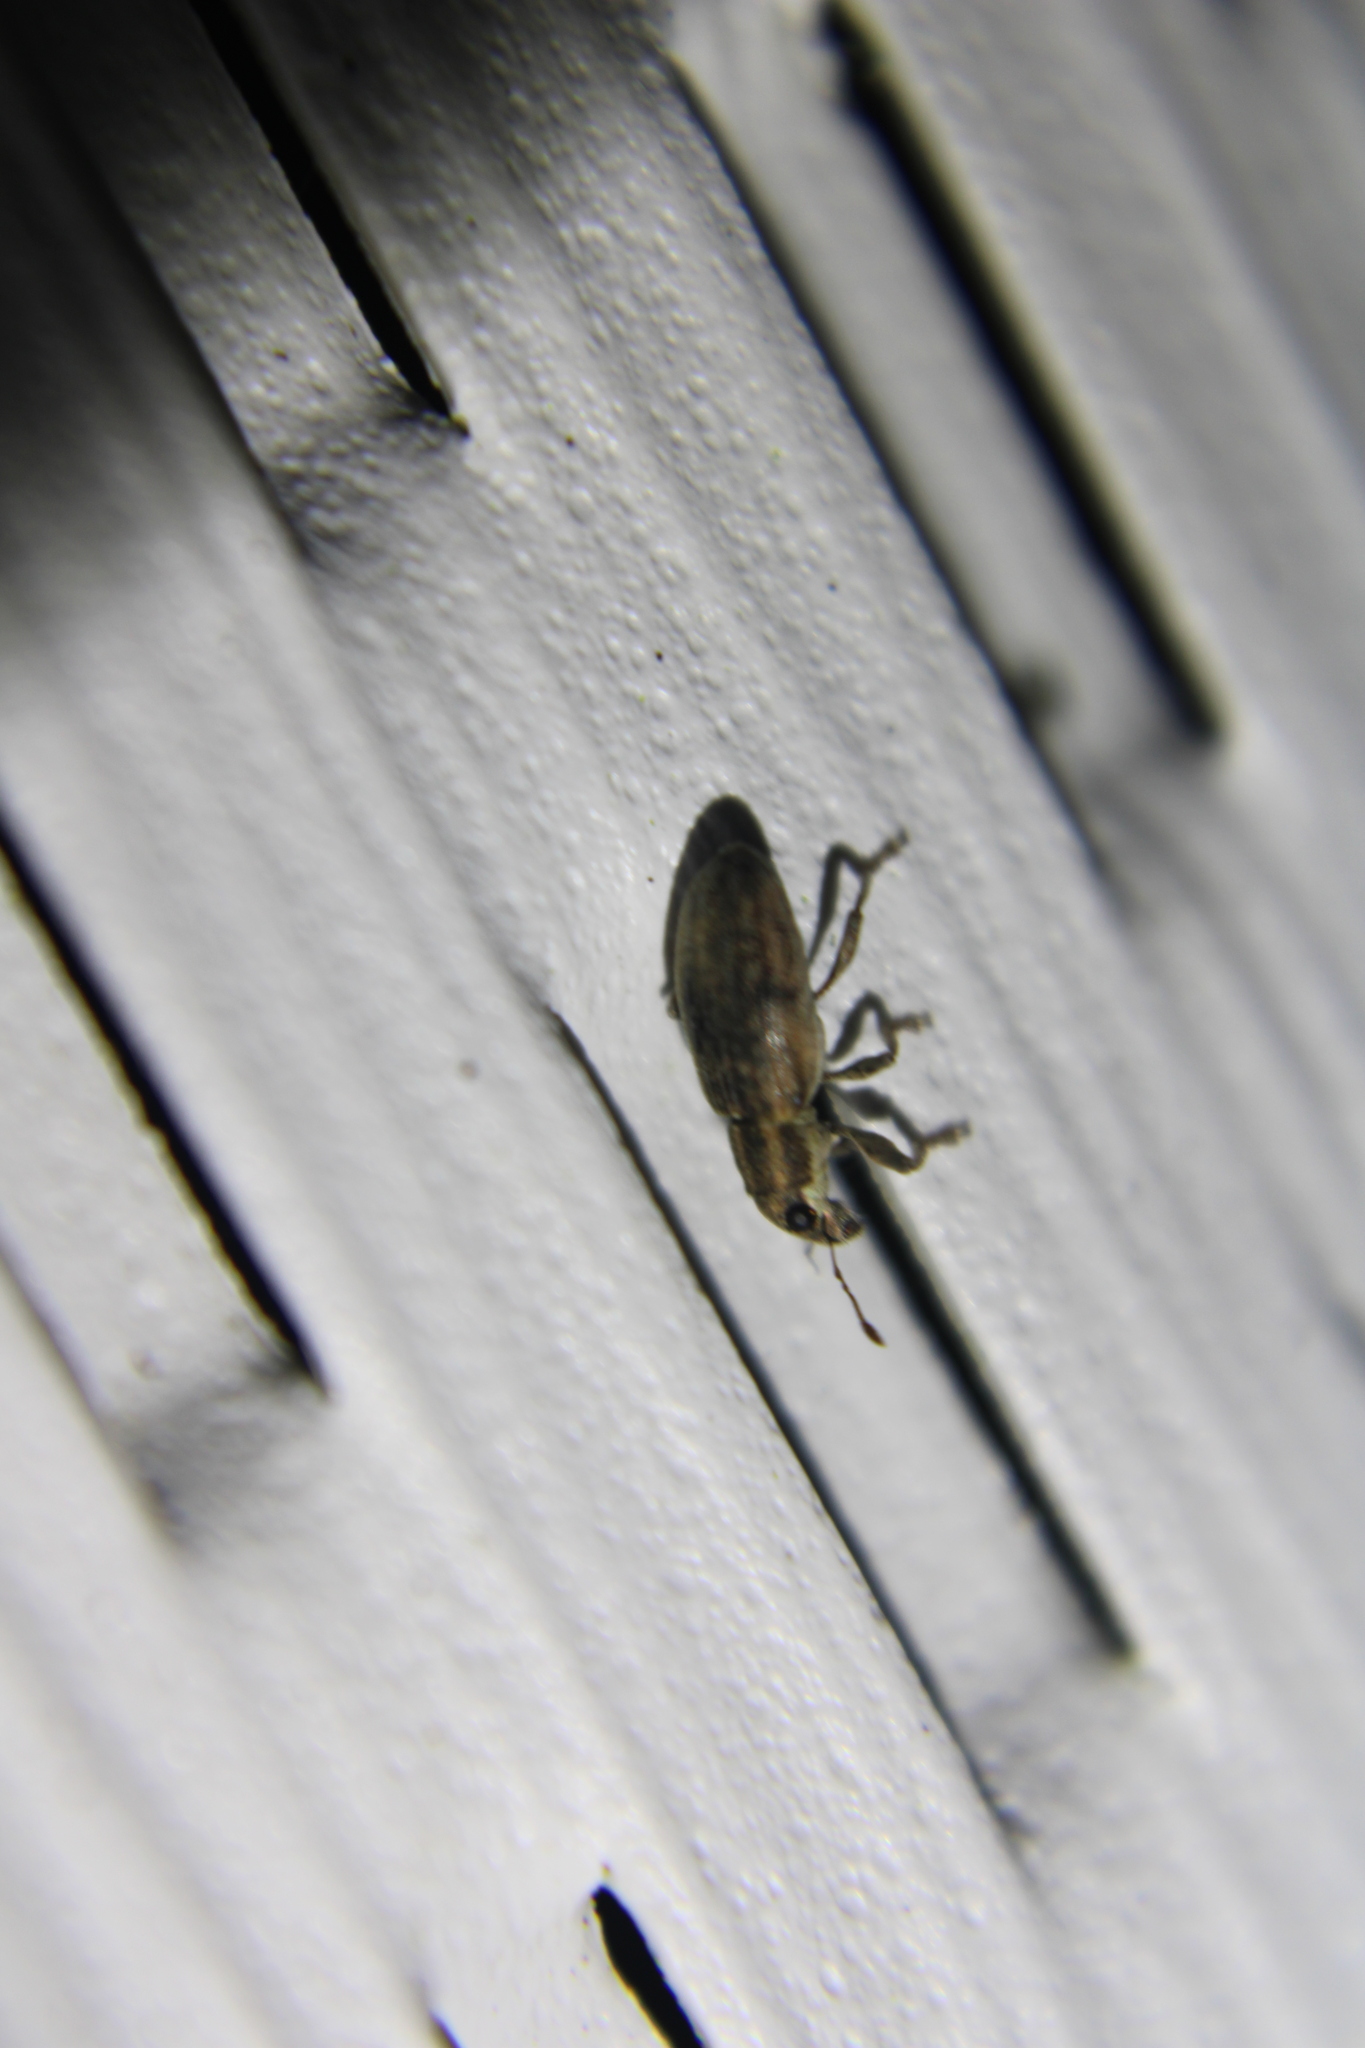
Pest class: pea_leaf_weevil